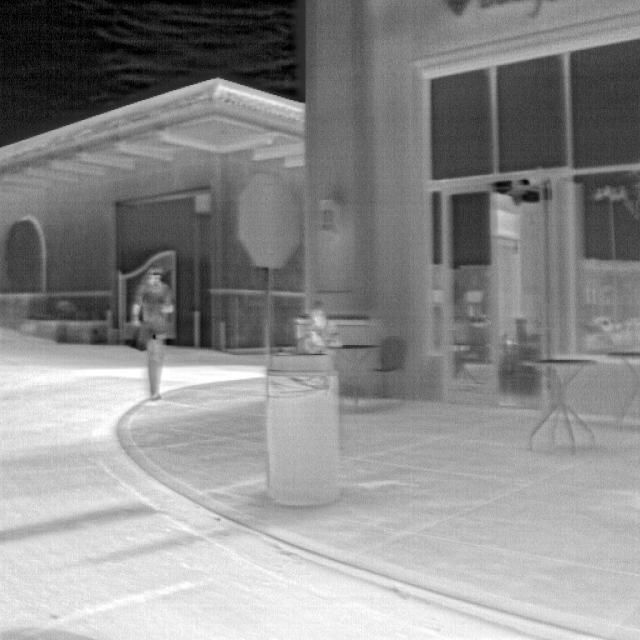
Detected objects:
label: person
label: person